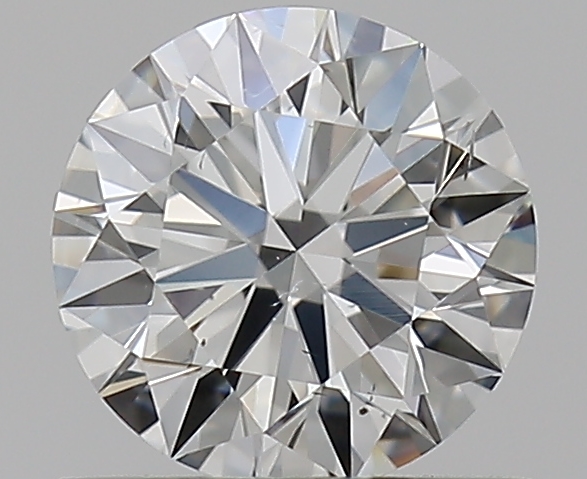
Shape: round
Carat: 0.55
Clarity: SI1
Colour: H
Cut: EX
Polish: EX
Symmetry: EX
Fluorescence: F
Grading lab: GIA
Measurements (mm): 5.24 x 5.28 x 3.22